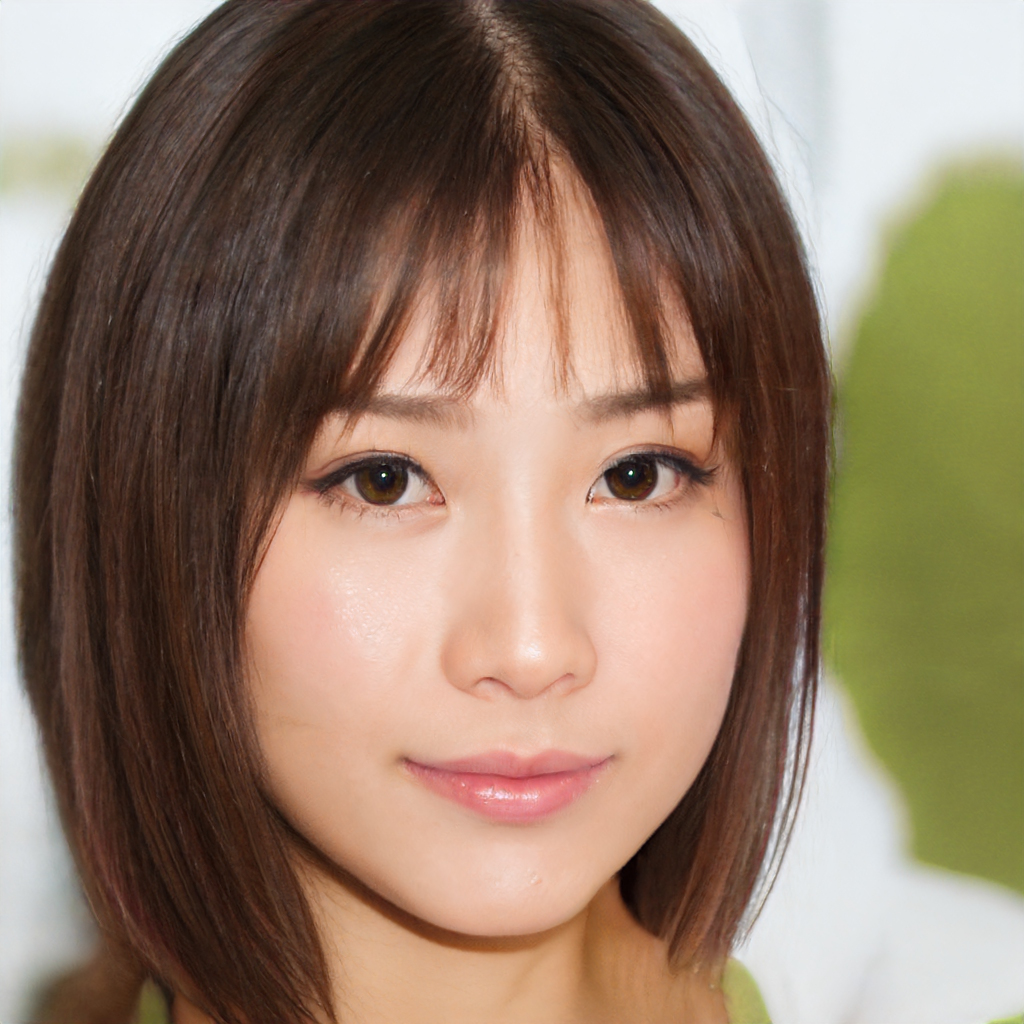
Label: Colored